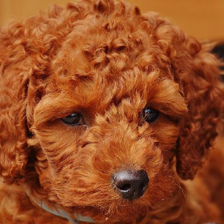
Label: animals